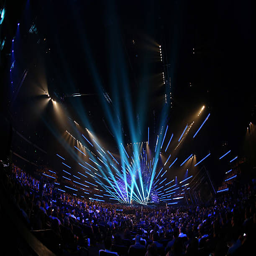
a general view of performances during awards held .